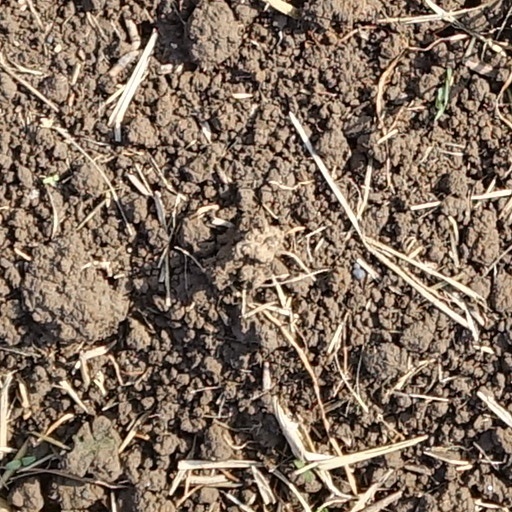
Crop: wheat